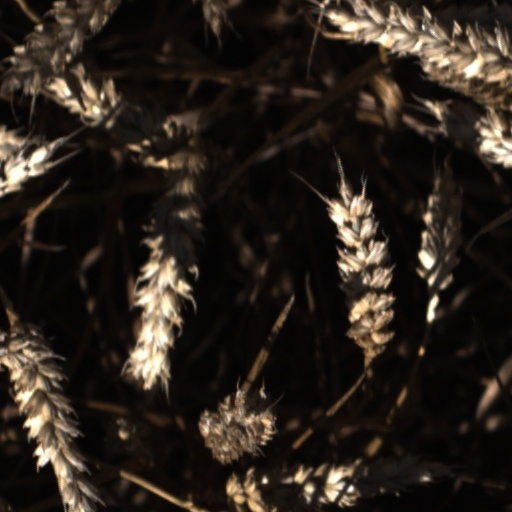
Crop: wheat